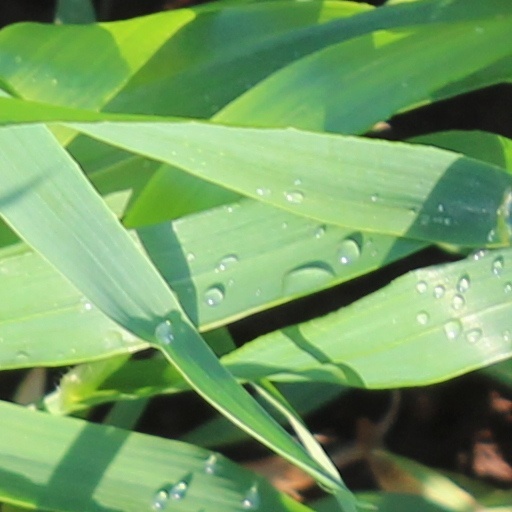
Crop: wheat